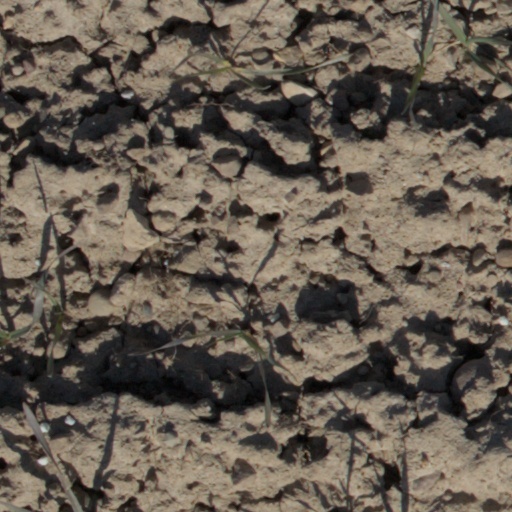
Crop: wheat